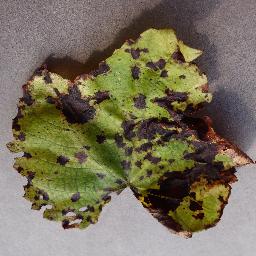
Label: Grape___Leaf_blight_(Isariopsis_Leaf_Spot)